Sky position (RA, Dec in degrees): 152.779, 8.598
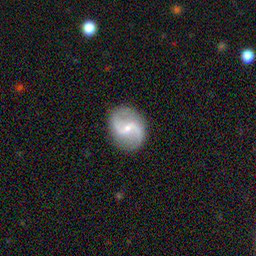
Galaxy morphology: Barred Spiral Galaxies